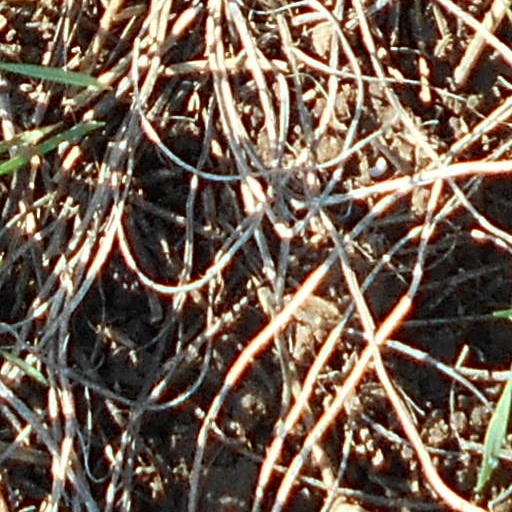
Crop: wheat